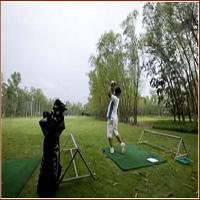
Weather: cloudy or overcast